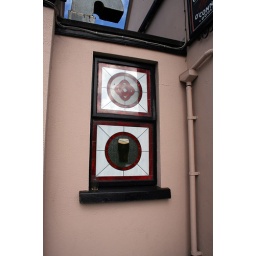
there was a stained glass shop next door to the pub. i suppose this was created by them.